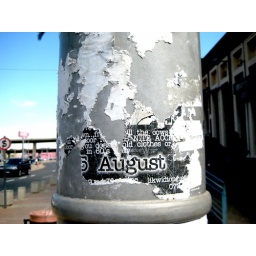
A street pole in Newtown Johannesburg